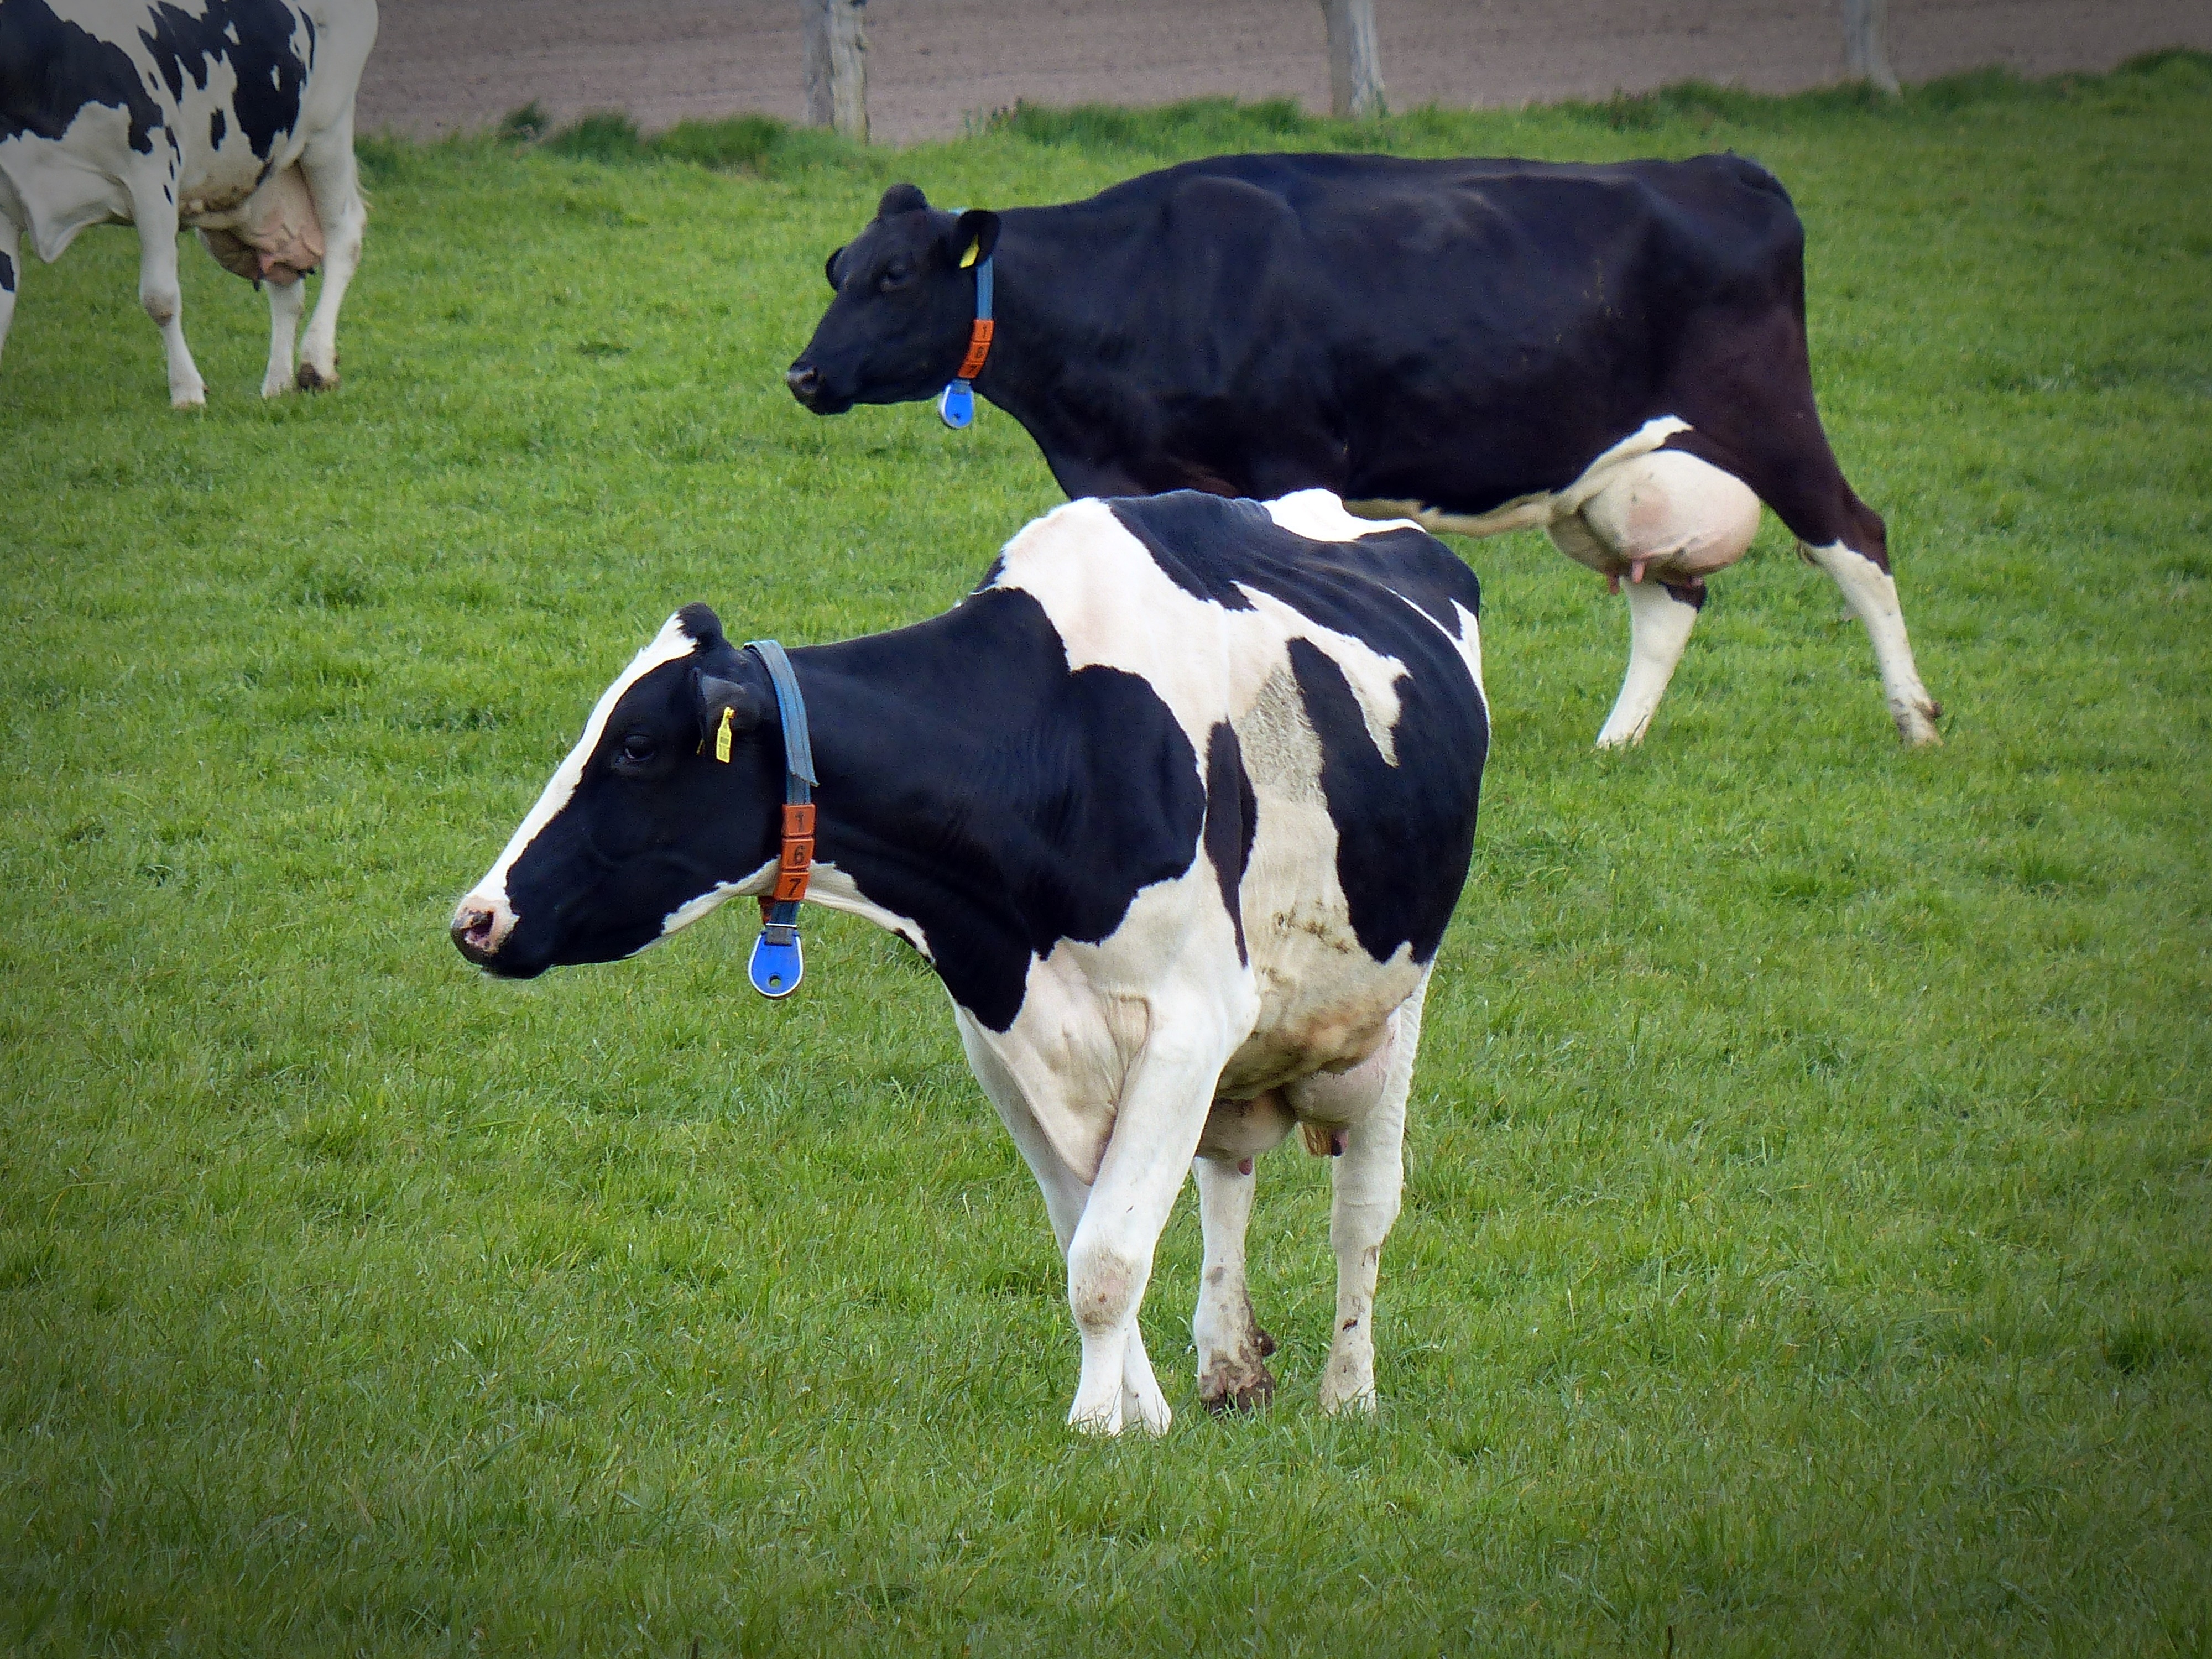
nature, grass, field, farm, meadow, cow, cattle, pasture, grazing, mammal, agriculture, beef, calf, cows, bull, animals, ruminant, dairy, milk cow, dairy cattle, dairy cow, dairy cows, cattle like mammal, cow goat family